Rumah Gadang

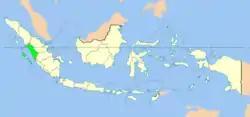
Location of West Sumatra home of the Minangkabau

Sumatra is the sixth largest island in the world and since the time of Marco Polo has been referred to as the 'island of gold'. It is the most resource-rich island of Indonesia, including its tea, pepper and rubber plantations, and oil, tin and other mineral resources. Lying on the equator, Sumatra has a monsoonal climate and, although more rain falls between October and May, there is no extended rainless dry season. Despite large-scale deforestation, Sumatra still has millions of acres of unexploited rainforests that provide building materials. The great hardwood trees required for large scale construction are now, however, in strictly limited supply.